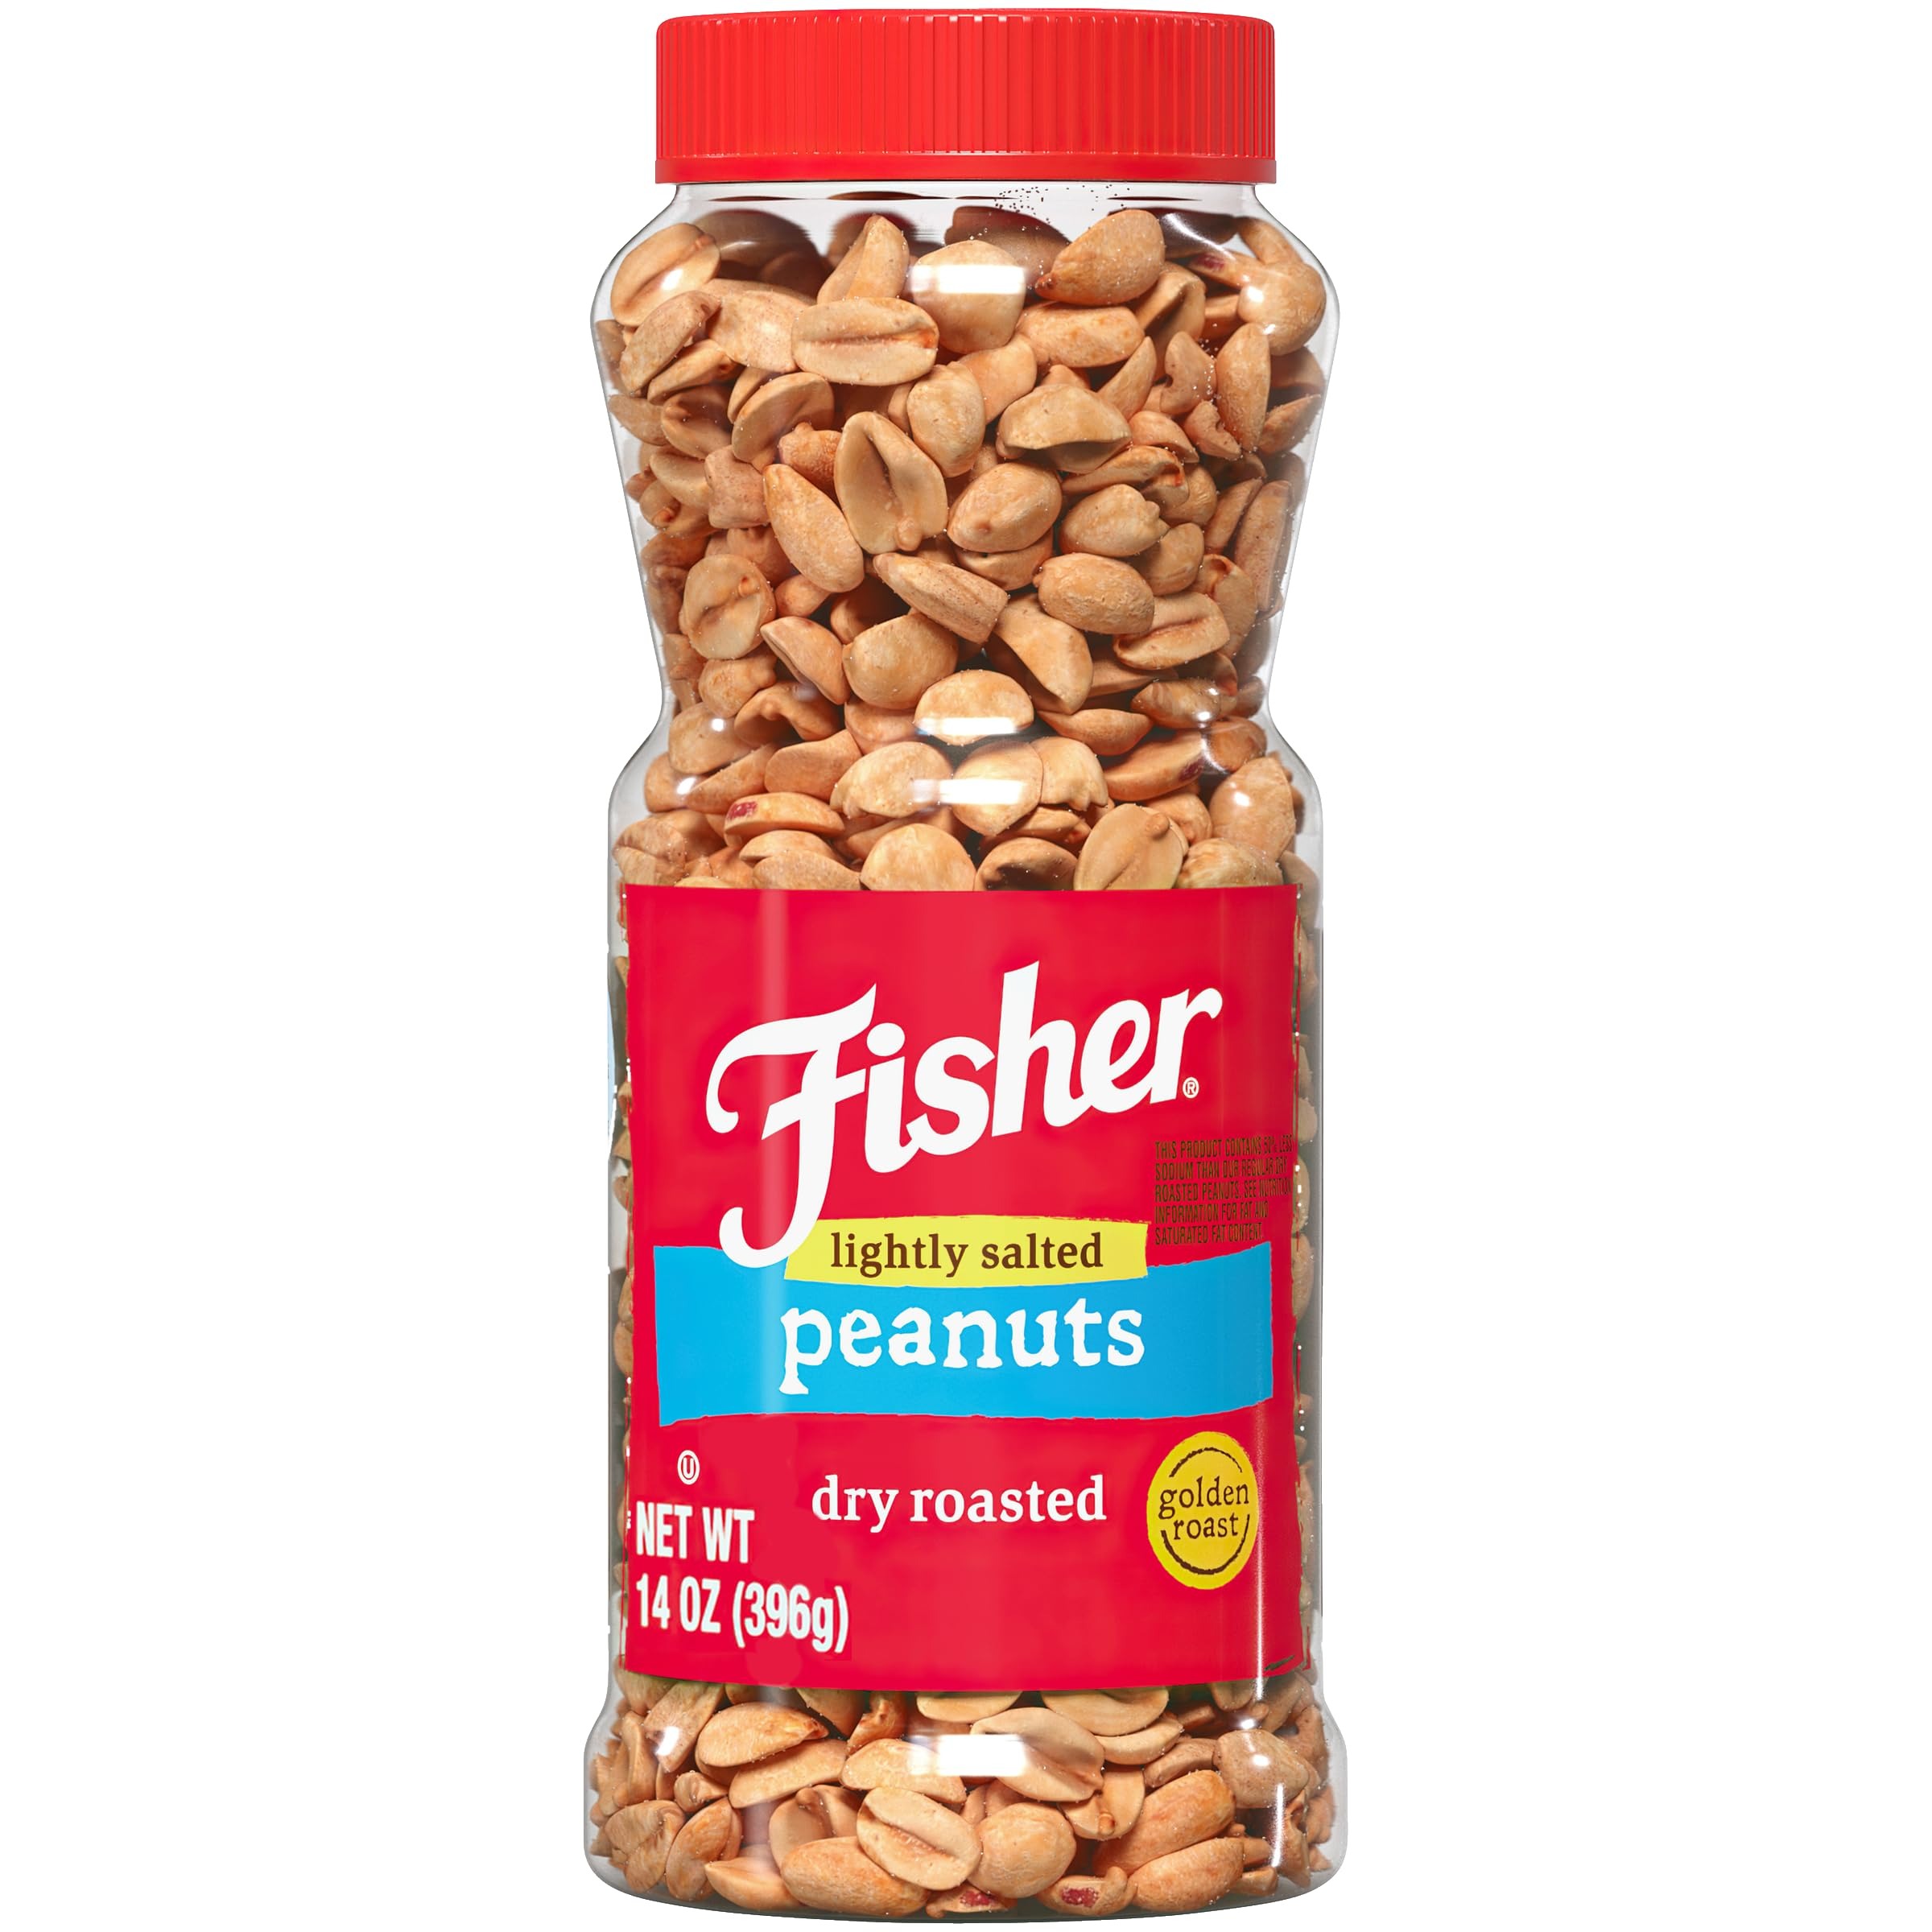
Item Name: FISHER Snack Lightly Salted Dry Roasted Peanuts, 14 oz
Bullet Point 1: Contains 14 ounces of lightly salted dry roasted peanuts
Bullet Point 2: Golden roasted and lightly seasoned with sea salt
Bullet Point 3: Good source of 3 vitamins and minerals
Bullet Point 4: Naturally gluten free
Bullet Point 5: See nutrition information for fat and saturated fat content
Product Description: Fisher, 14 OZ, Dry Roasted, Lightly Salted, Peanuts, Jar.
Value: 14.0
Unit: Ounces

Price: 3.69